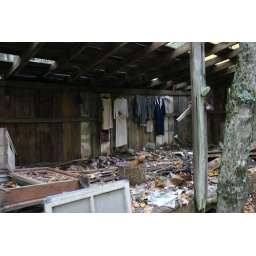
clarence newton road - near blowing rock - october 2008